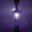
Label: lamp